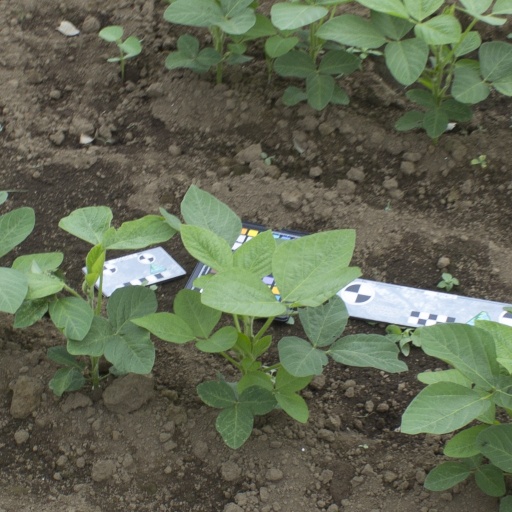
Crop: soybean